Native American fashion

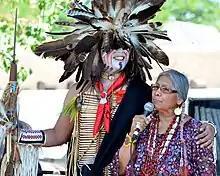
Jeri Ah-be-hill at the Santa Fe Indian Market 2014. Demonstration of the difference in dance regalia and experimental fashion.

Healthcare professional and fashion designer, Marjorie Bear Don't Walk (Chippewa-Salish) designed high-end couture for working women and displayed her fashions featuring appliqué techniques at conferences. Shed ran a mail order business, allowing customers to provide her with their preferred materials which she then worked into her designs. In 1984, Selina Curley (Apache-Navajo) founded a design firm, Traditions by Selina, aimed at preserving the traditions of her heritage. Her typical designs are based on the Apache camp dress with a full, ankle-length skirt and long sleeves.